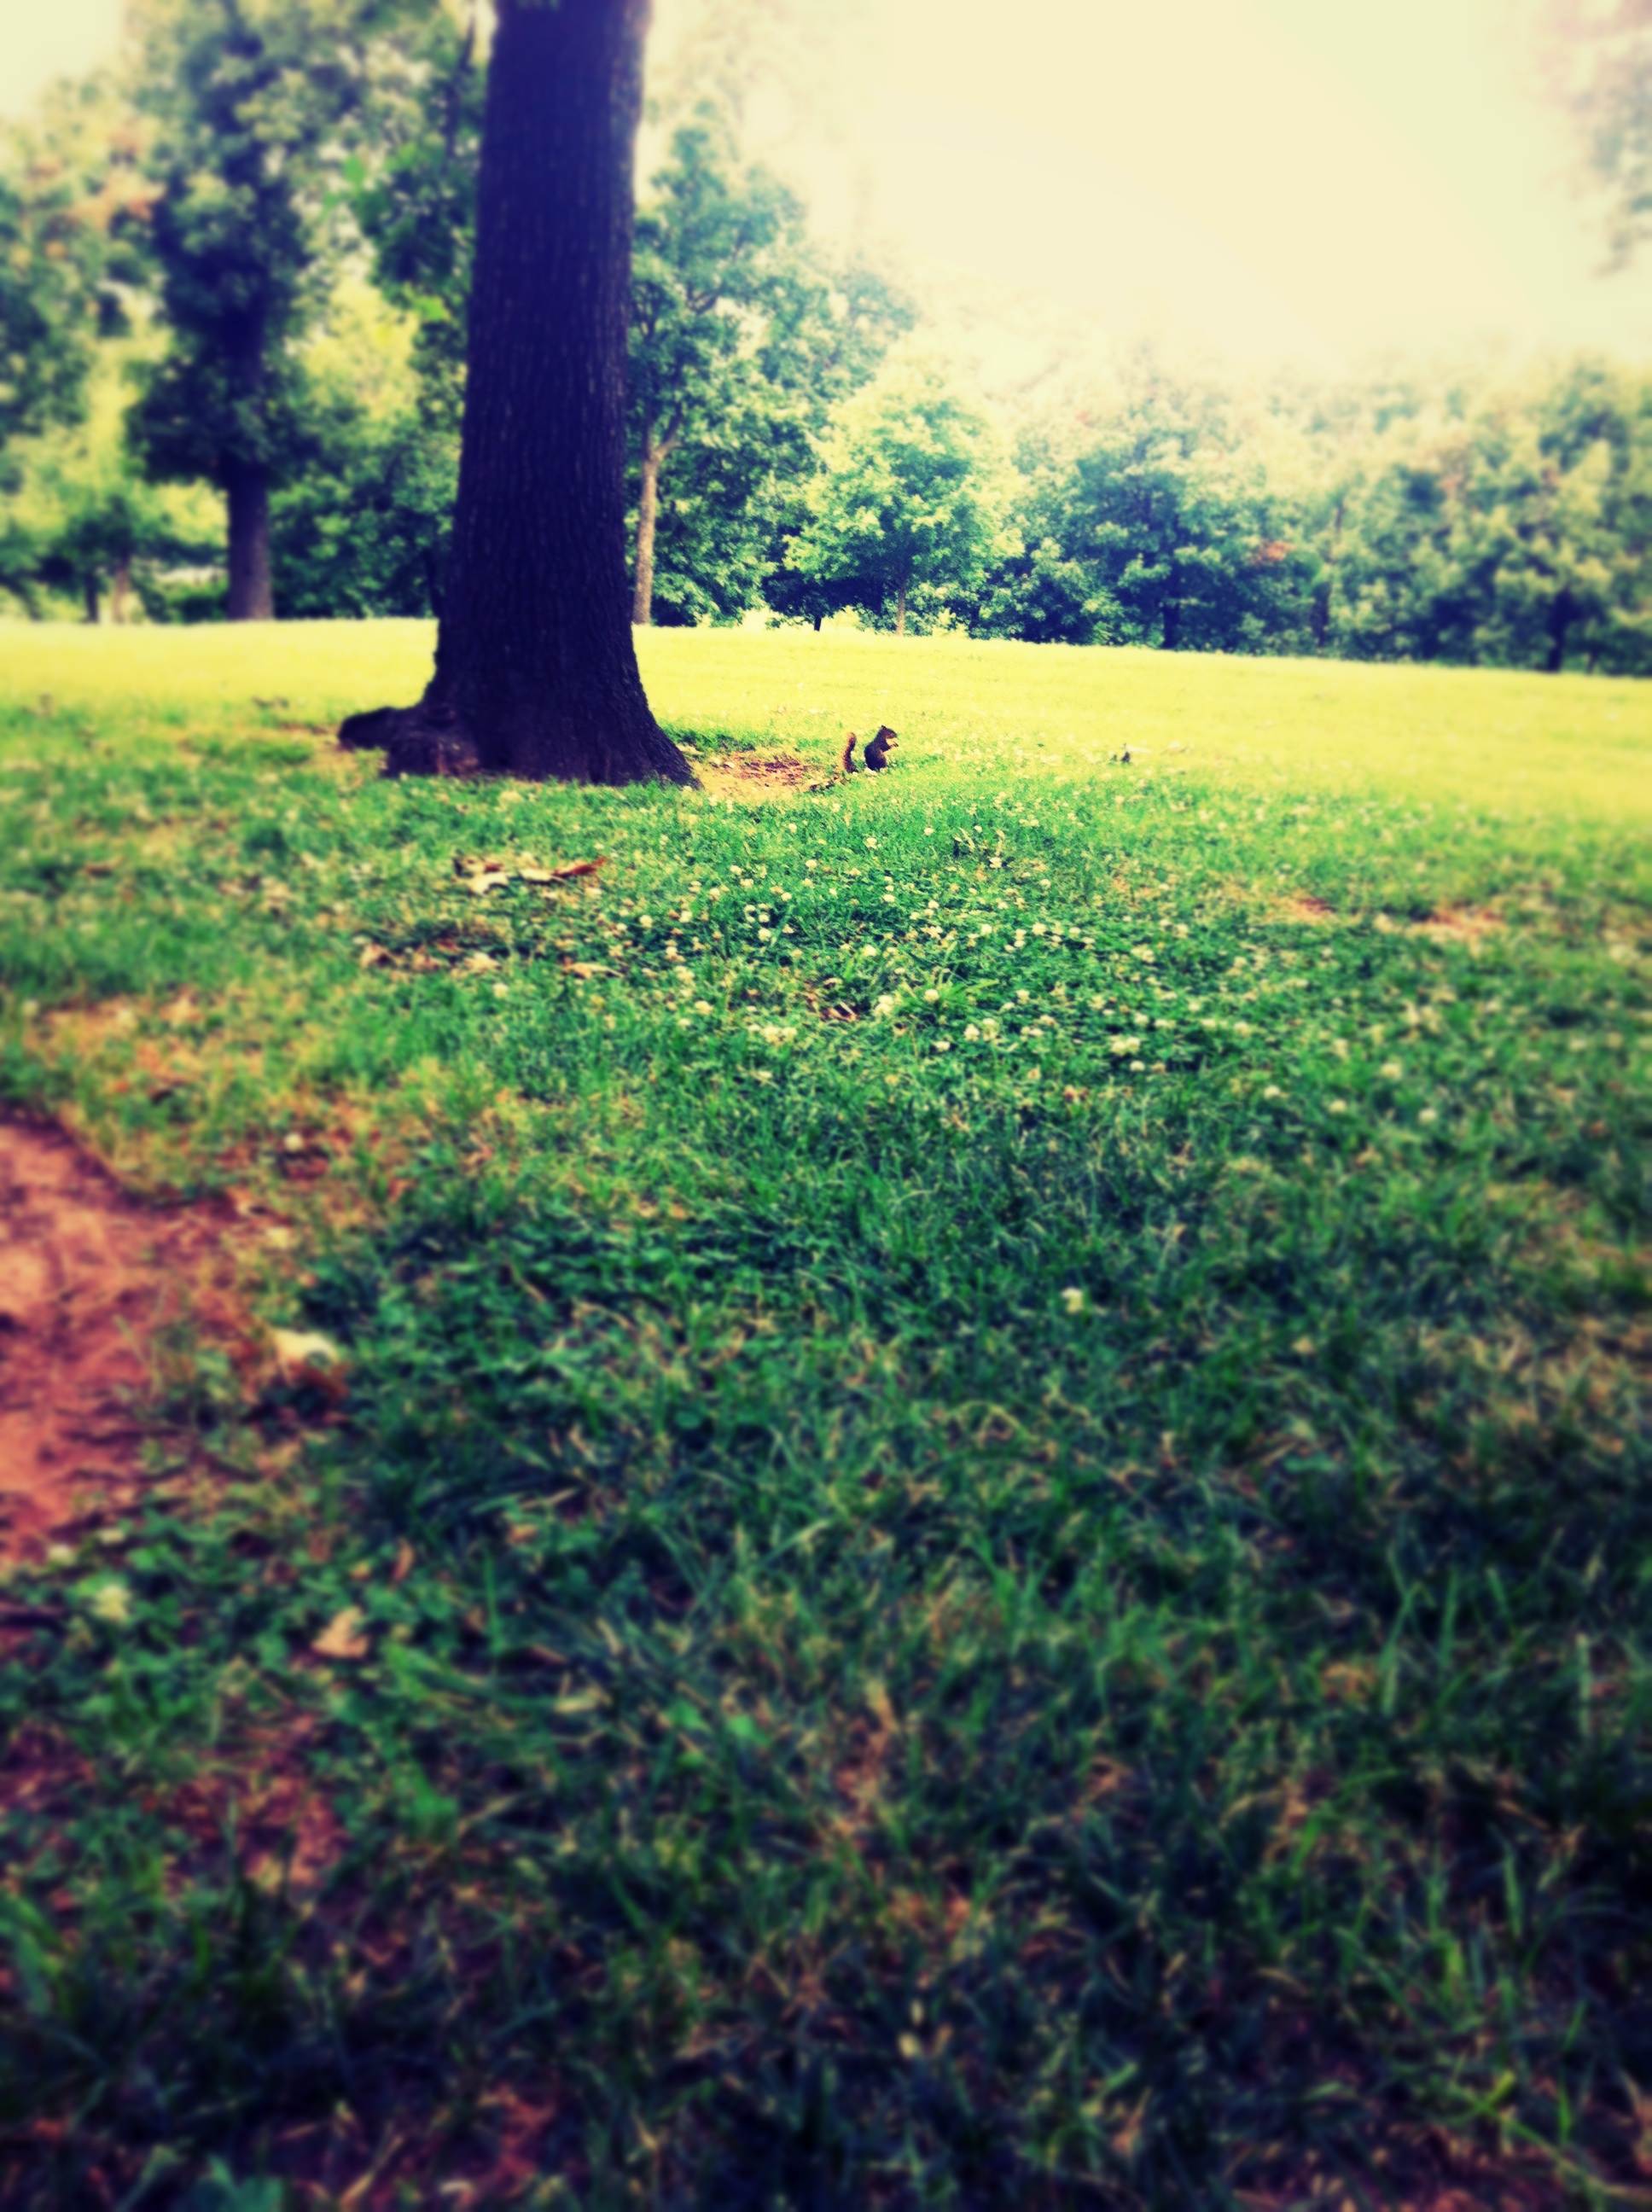
tree, nature, forest, grass, light, plant, field, lawn, meadow, sunlight, morning, leaf, flower, green, autumn, shrub, woodland, habitat, rural area, natural environment, atmospheric phenomenon, woody plant